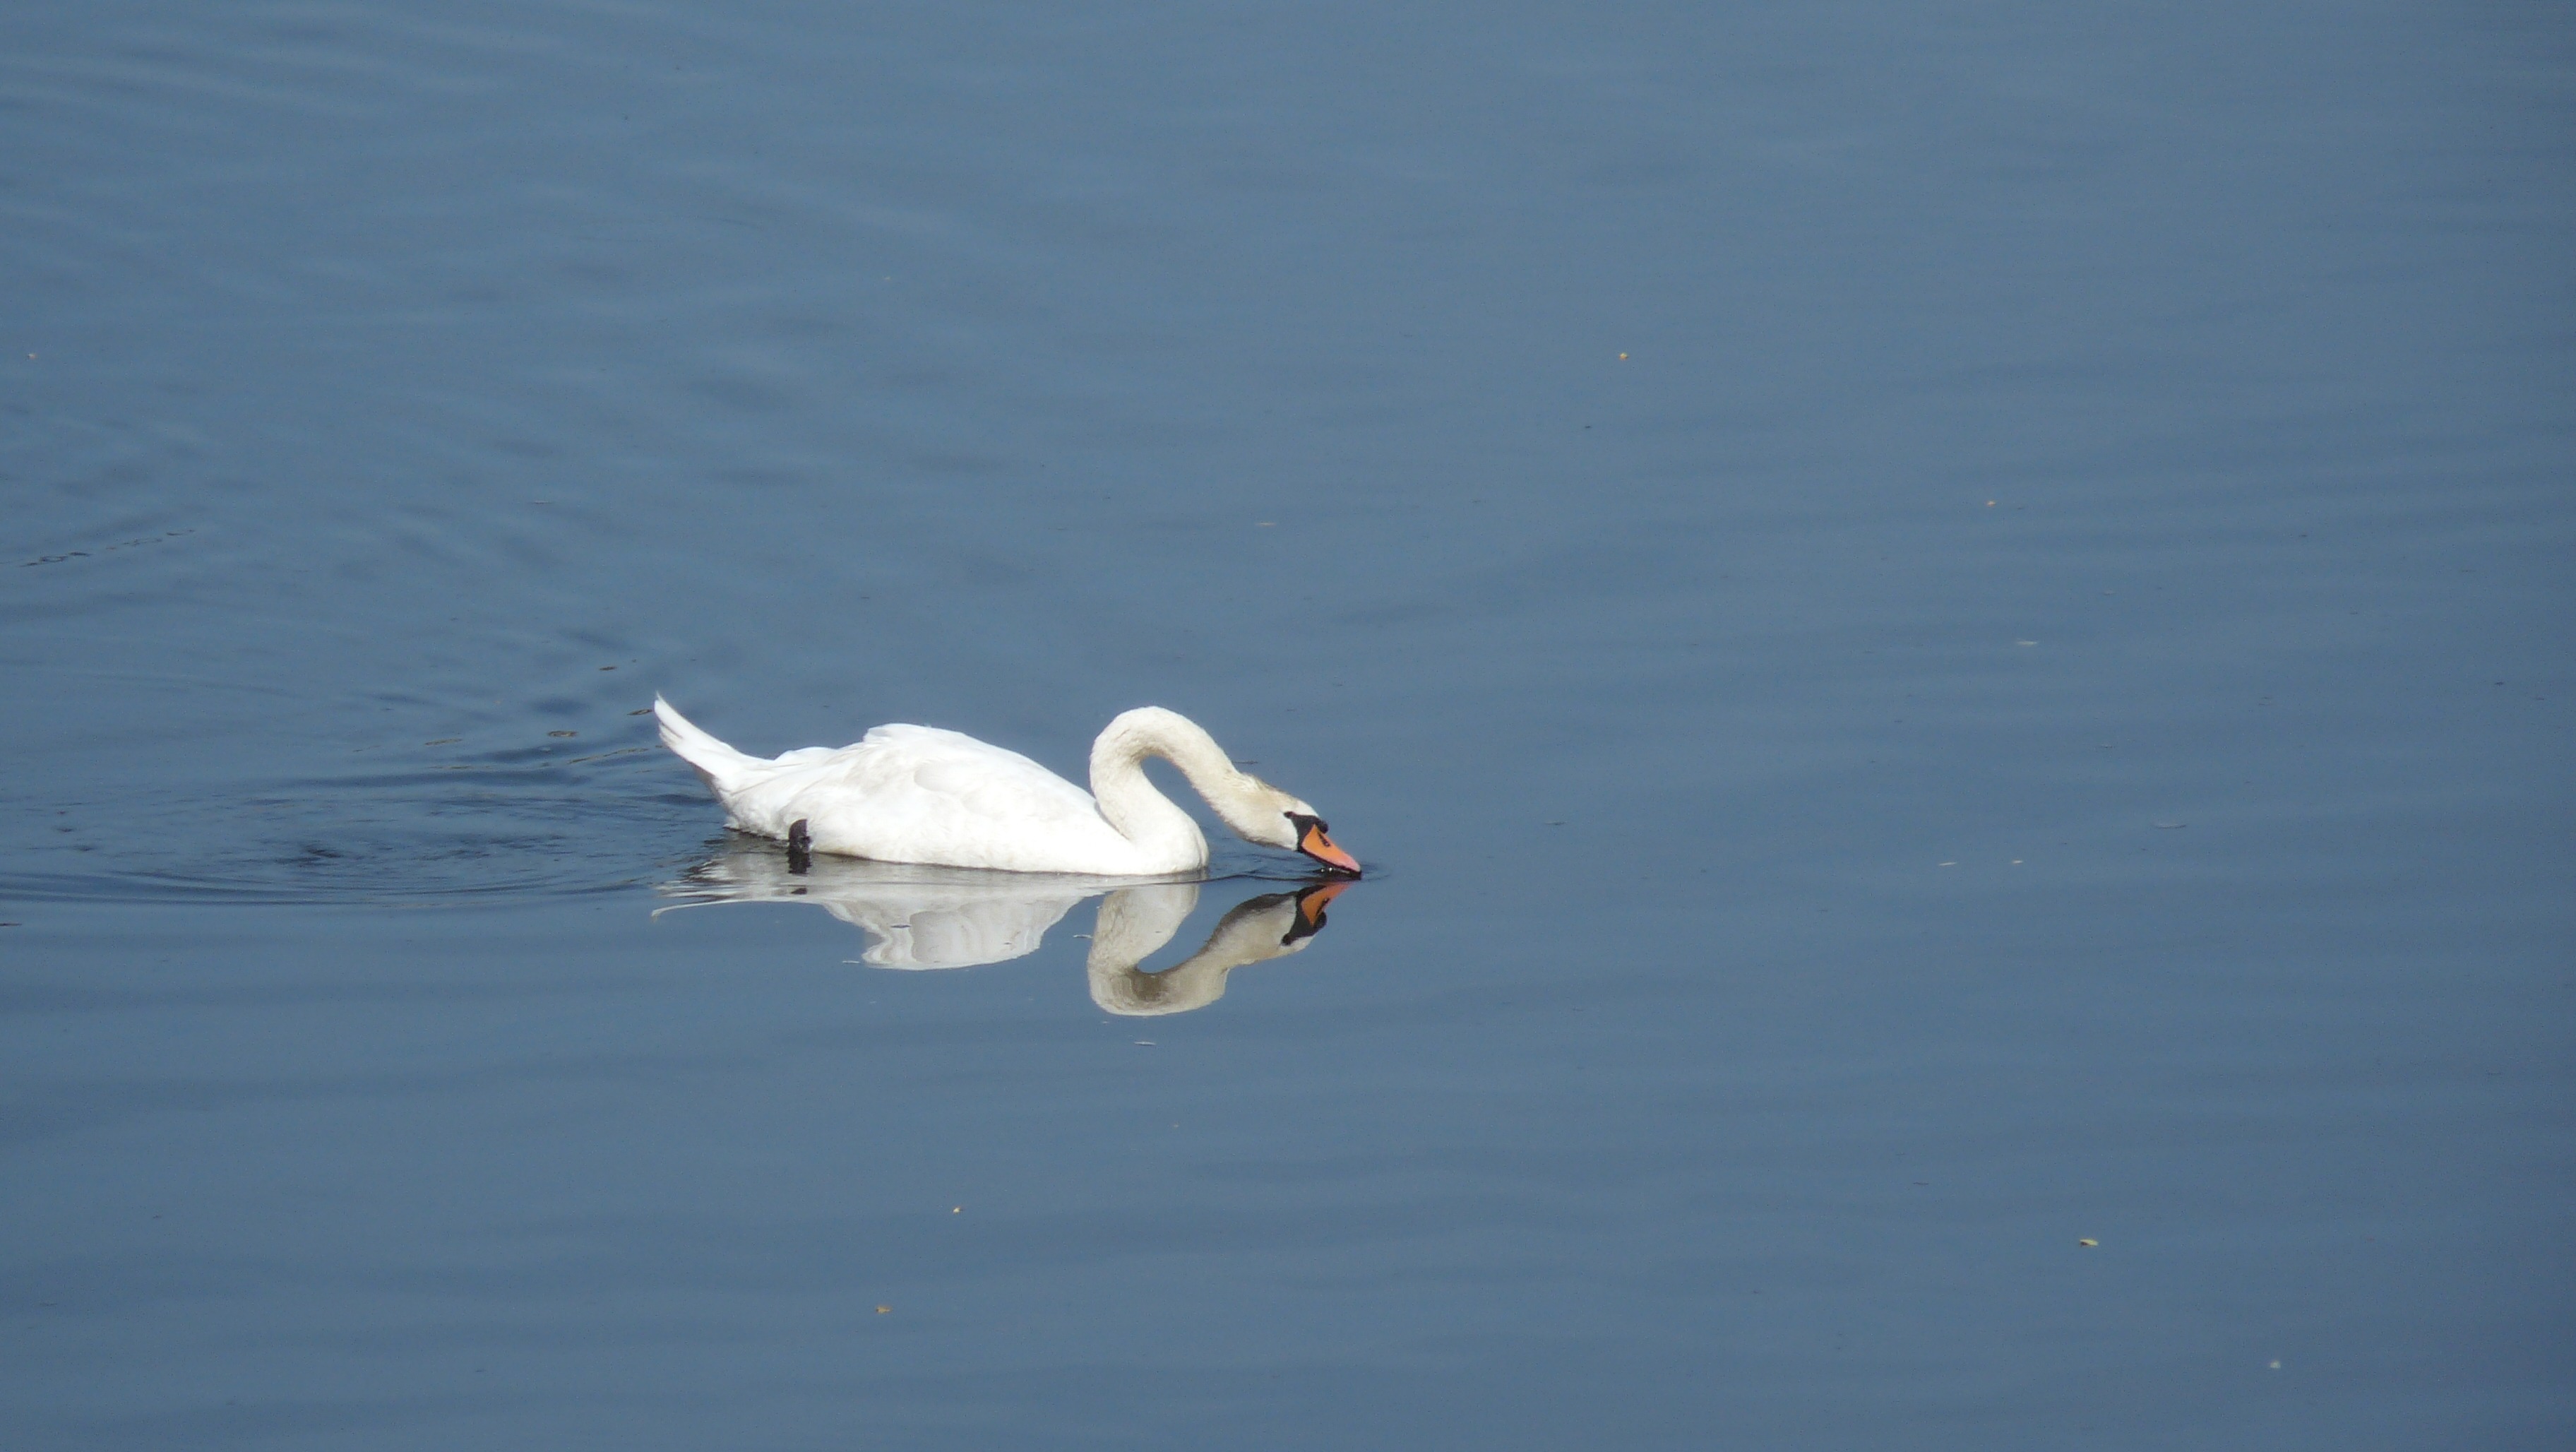
water, bird, wing, seabird, reflection, gull, flight, swan, duck, vertebrate, waterfowl, water bird, ducks geese and swans